Becket (1964 film)

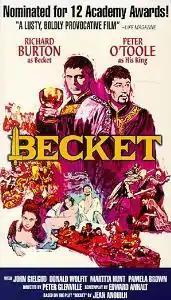
Original film poster by Sanford Kossin

Becket is a 1964 British historical drama film about the historic, tumultuous relationship between Henry II of England and his friend-turned-bishop Thomas Becket. It is a dramatic film adaptation of the 1959 play "Becket or the Honour of God" by Jean Anouilh made by Hal Wallis Productions and released by Paramount Pictures. It was directed by Peter Glenville and produced by Hal B. Wallis with Joseph H. Hazen as executive producer. The screenplay was written by Edward Anhalt based on Anouilh's play. The music score was by Laurence Rosenthal, the cinematography by Geoffrey Unsworth and the editing by Anne V. Coates.